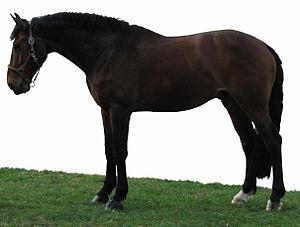
Newton des Tilles, hongre selle français de 10 ans, au modèle
Un cheval de sport est un cheval de selle élevé et sélectionné pour la pratique des sports équestres. Le terme est à différencier du mot anglo-saxon warmblood, qui n'a pas d'équivalent en français, et qui désigne un ensemble de races ou studbooks de chevaux de sport d'origine européenne.